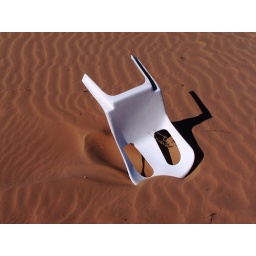
i like the shapes made by the sand as the wind is deflected by our friend the chair